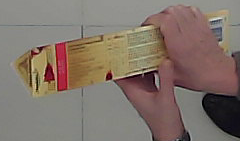
Product: toblerone_white